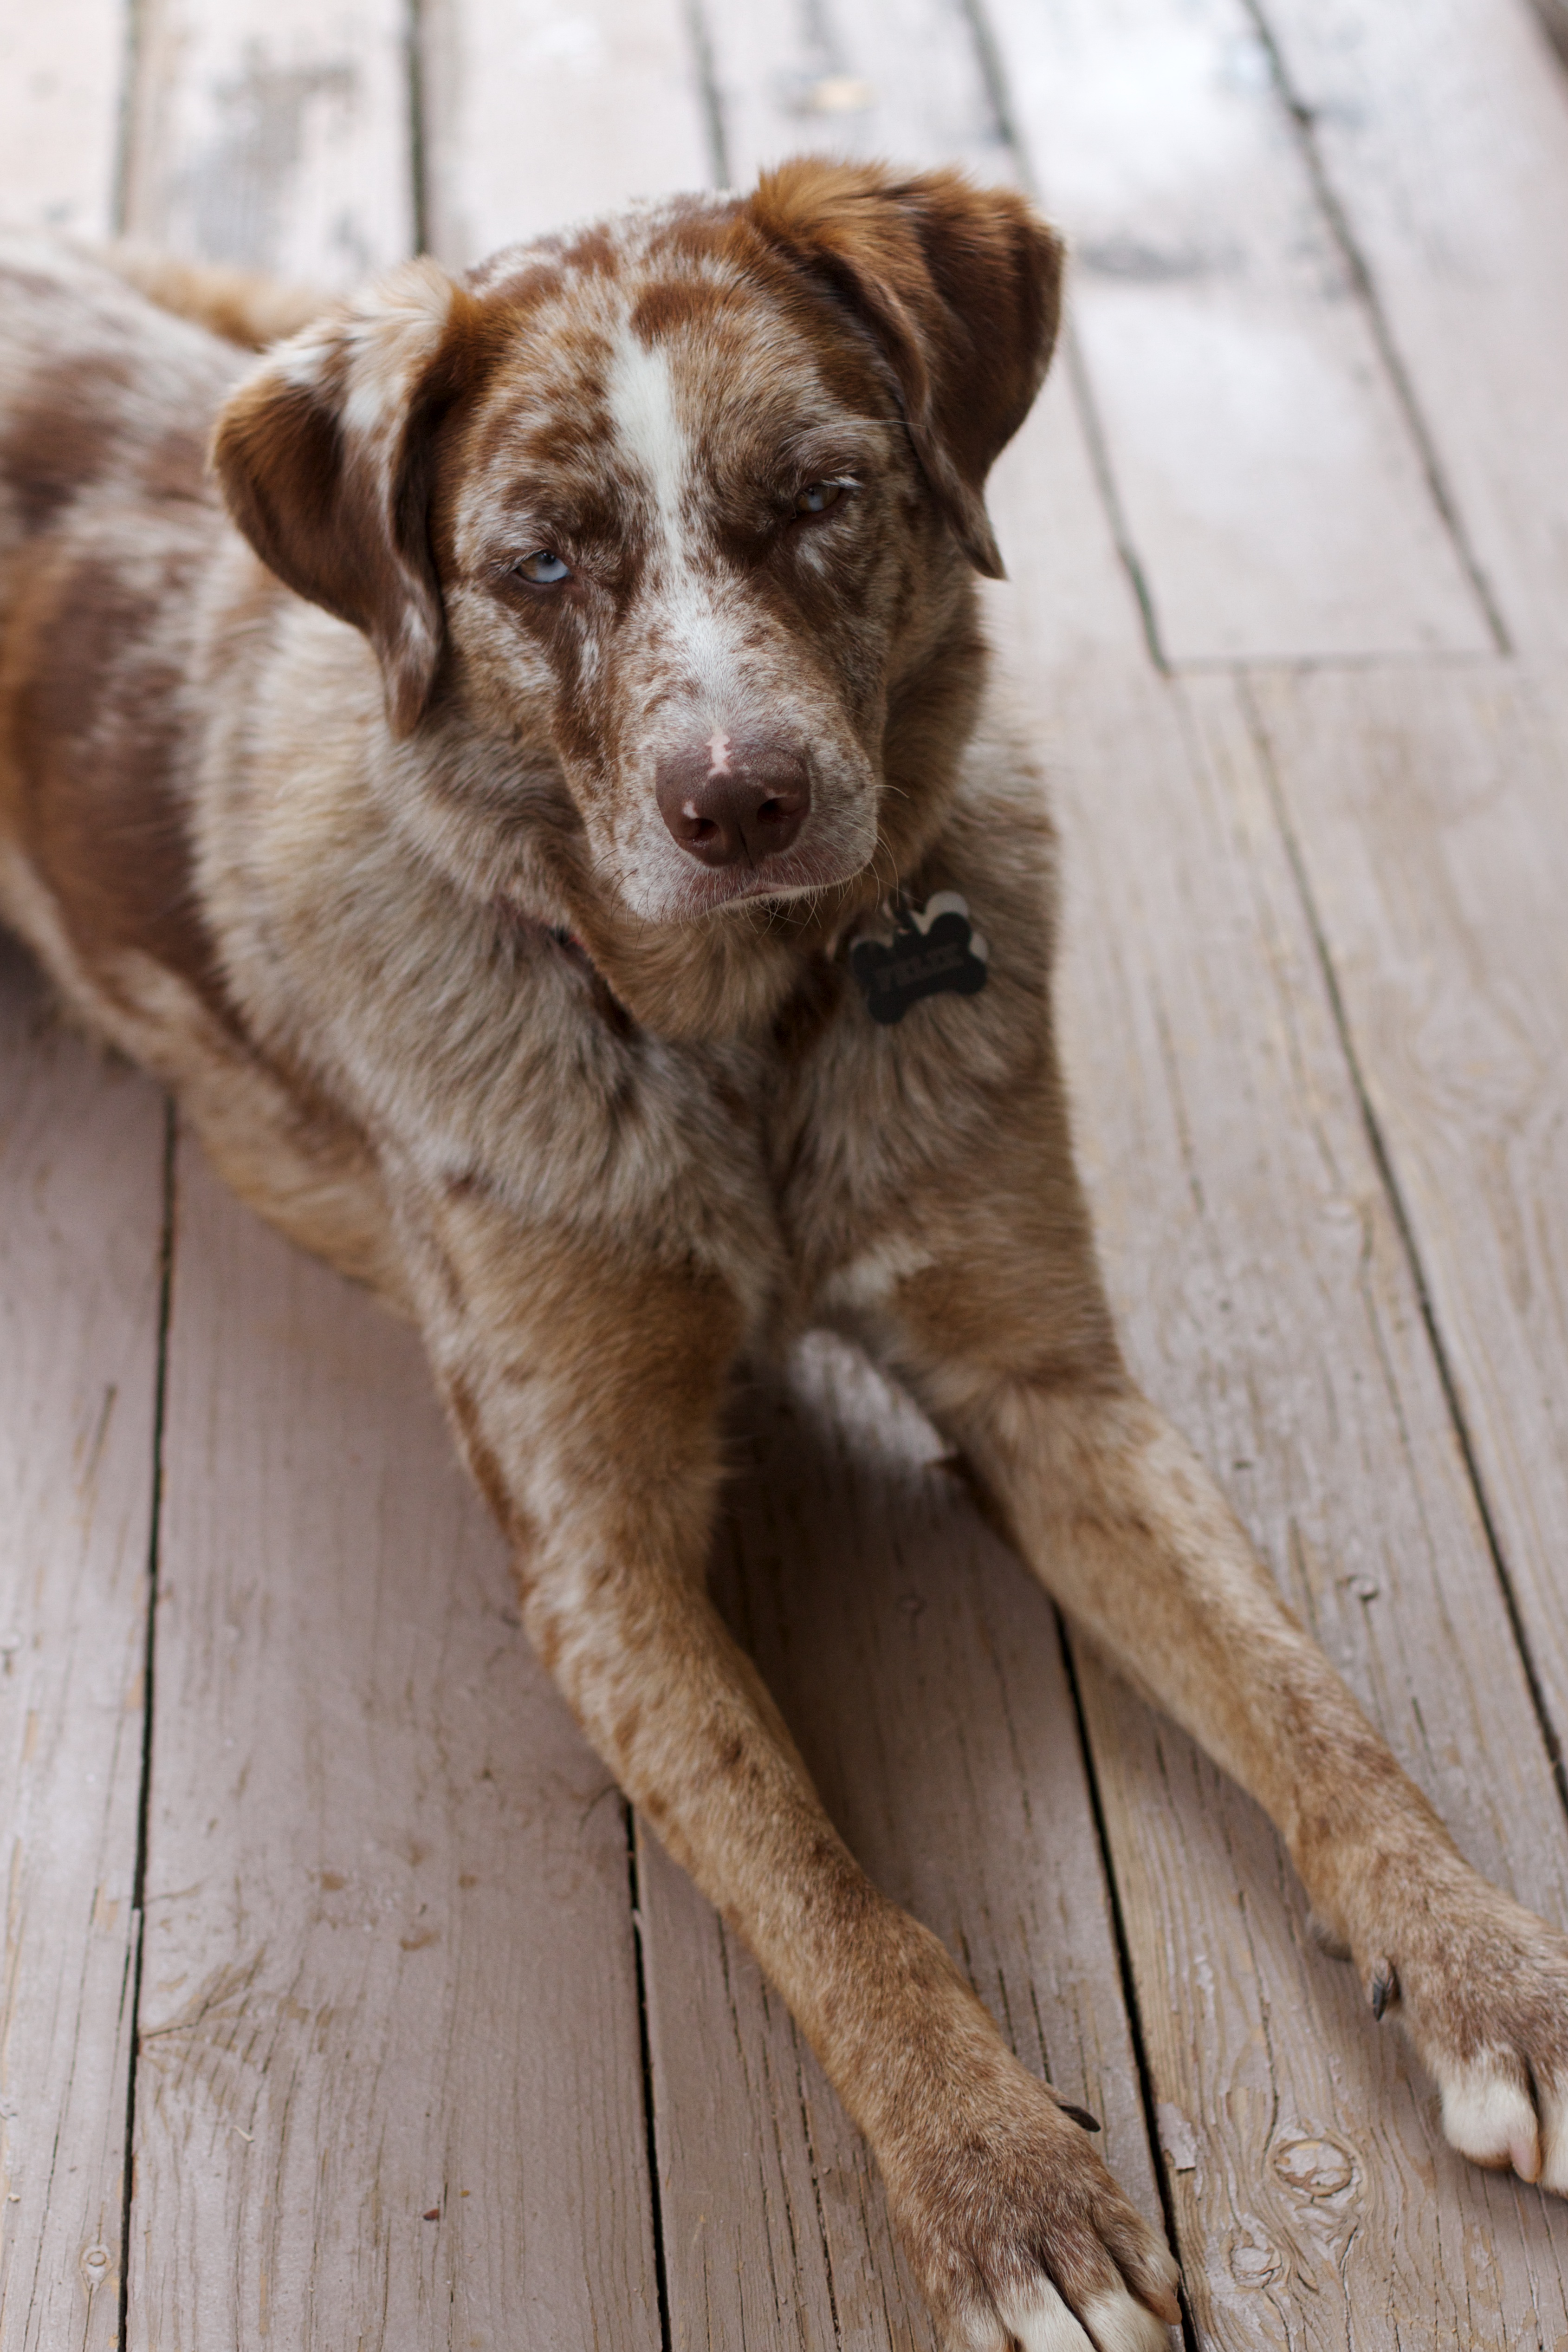
puppy, dog, mammal, vertebrate, felix, dog breed, animal shelter, street dog, dog like mammal, dog crossbreeds